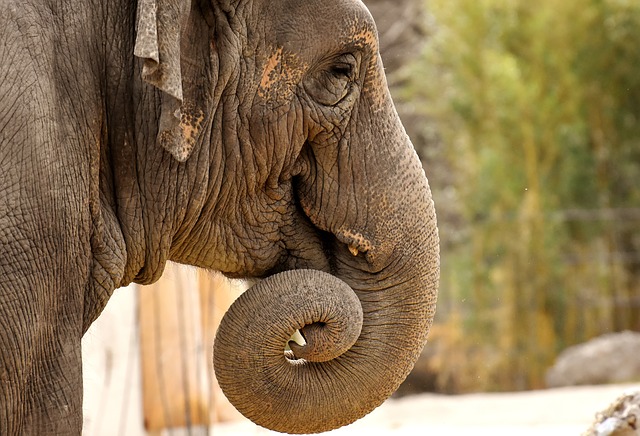
Label: elefante